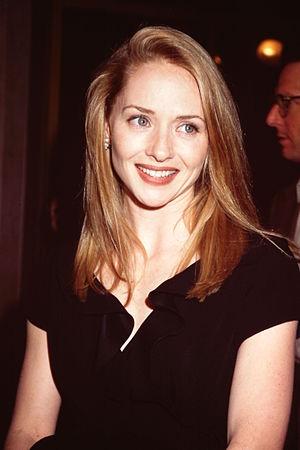
Maria Pitillo est une actrice américaine née le 8 janvier 1965 à Elmira, État de New York.